St. Patrokli, Soest

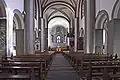
Nave

The original building (Building I), with a monumental "westwerk", was completed before 1000. In the first half of the 11th century, the "westwerk" was rebuilt after a fire (Building II). The knight Walther, brother of Anno II, Archbishop of Cologne, was buried in the crypt in 1075. In the course of a further building phase (Building III), the vaulted aisles were erected, with St. Andrew's Chapel on the northern aisle. At the same time, the transepts were expanded, the "westwerk" was rebuilt as well as a secondary crypt and a sacristy was and an attached cloister were added to the south transept. The altar was consecrated on 11 July 1118 by Archbishop Frederick I. St. Stephen's chapel was consecrated in 1149.